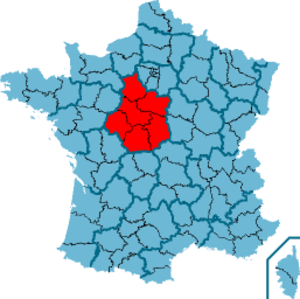
Les élections régionales ont eu lieu les 14 et 21 mars 2010.